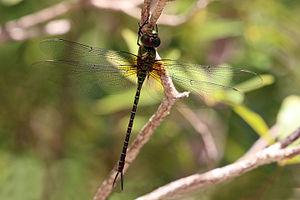
La famille des Aeshnidae fait partie des insectes anisoptères, dans l'ordre des odonates. Elle comprend principalement des libellules de taille moyenne, mais on y retrouve également des spécimens de très grande taille. Les membres de cette famille sont de couleur foncée avec des motifs colorés généralement bleus, verts ou jaunes. On y compte 55 genres avec plus de 460 espèces.